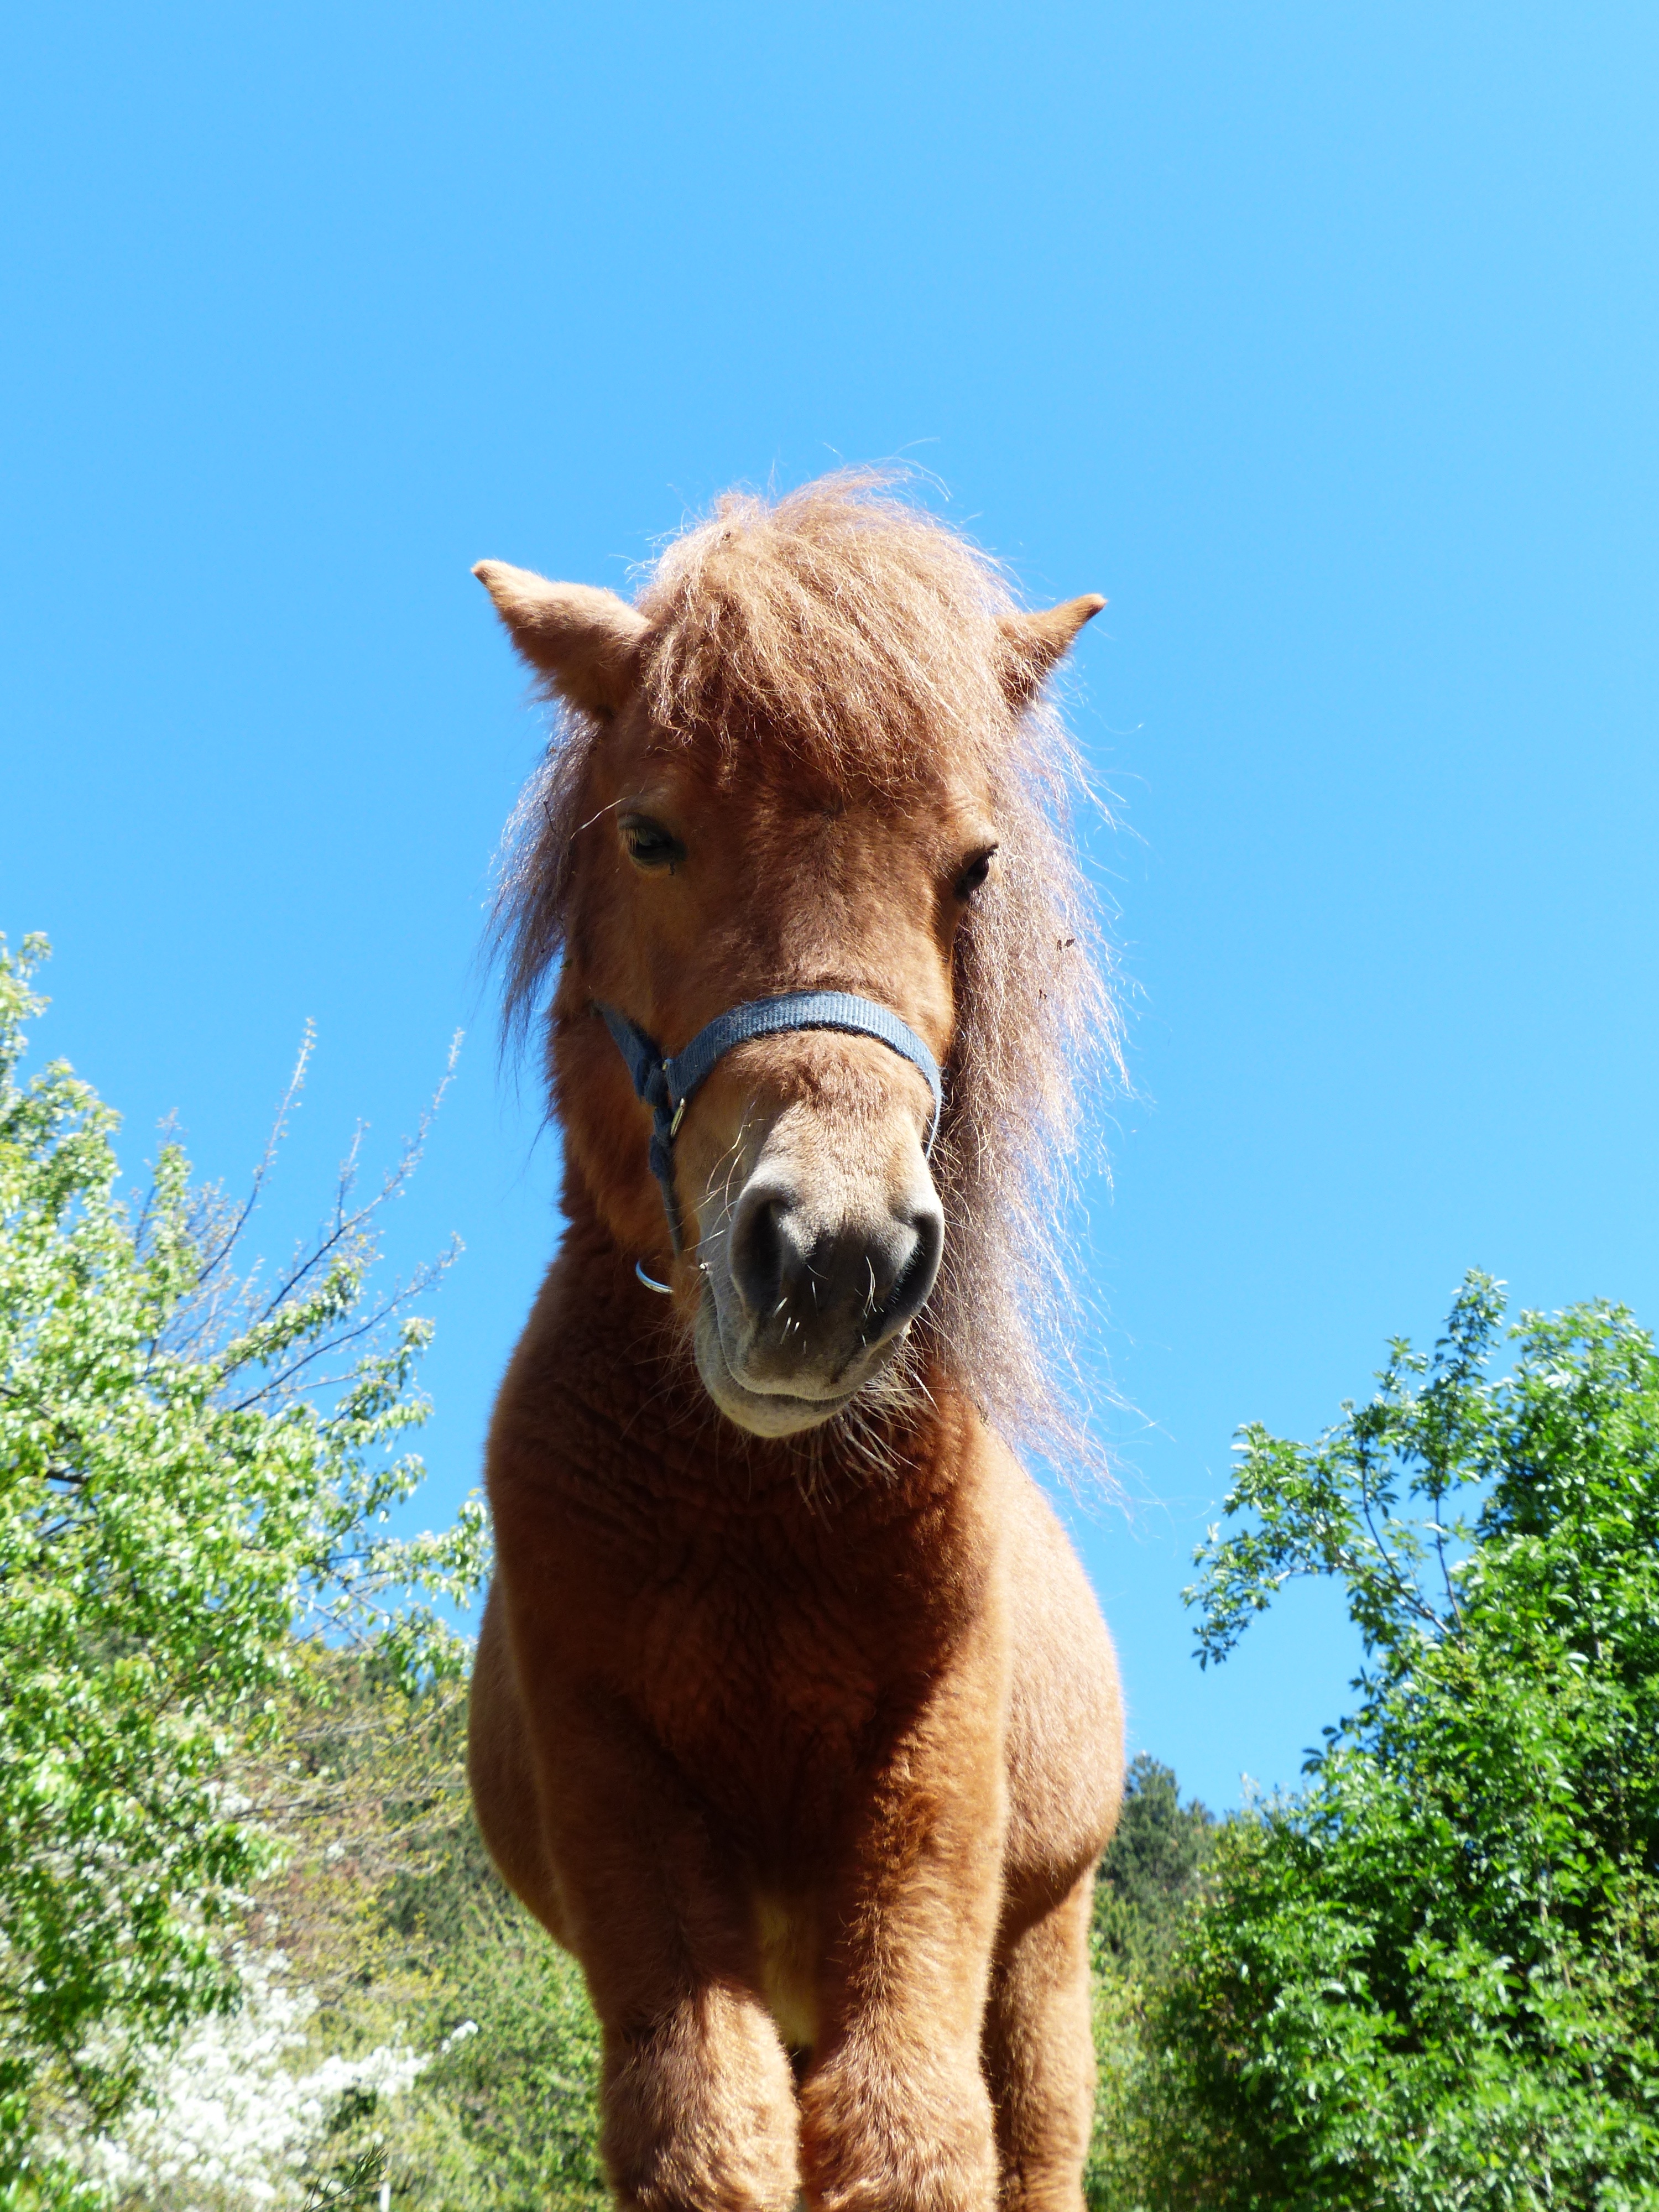
grass, meadow, sweet, animal, fur, pasture, grazing, horse, mammal, stallion, mane, fauna, pony, vertebrate, mare, nice, foal, wuschelig, pack animal, shetland pony, horse like mammal, mustang horse